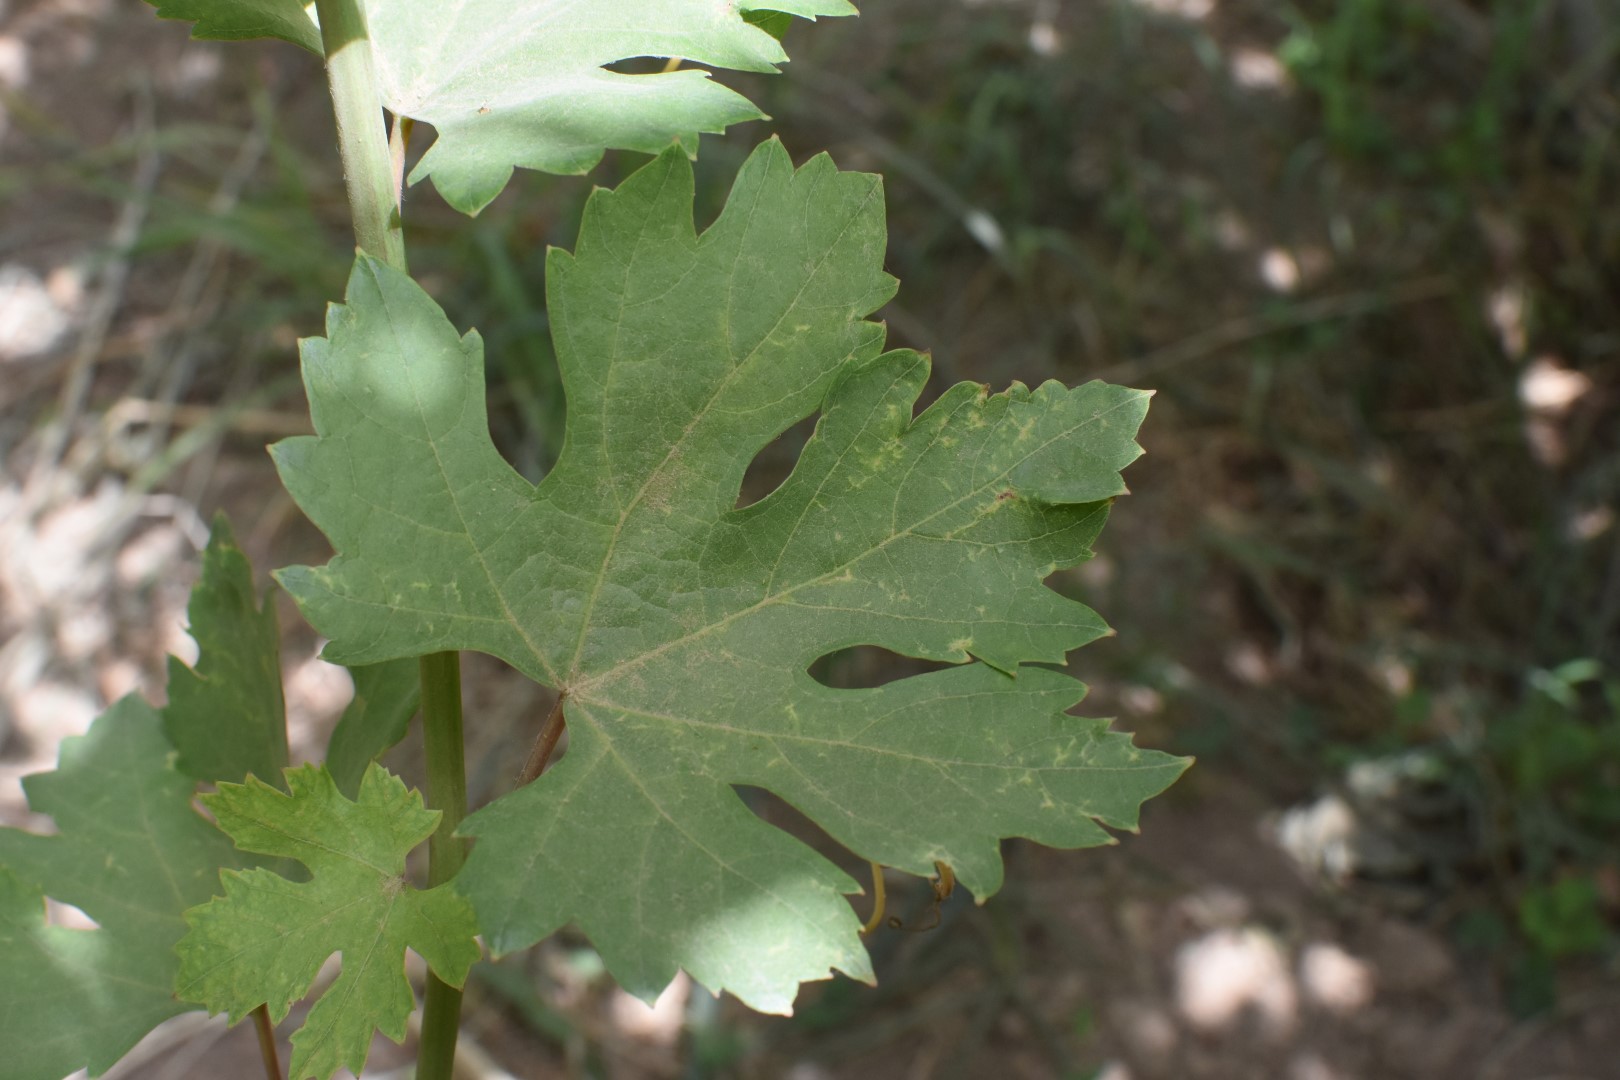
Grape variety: Riasi